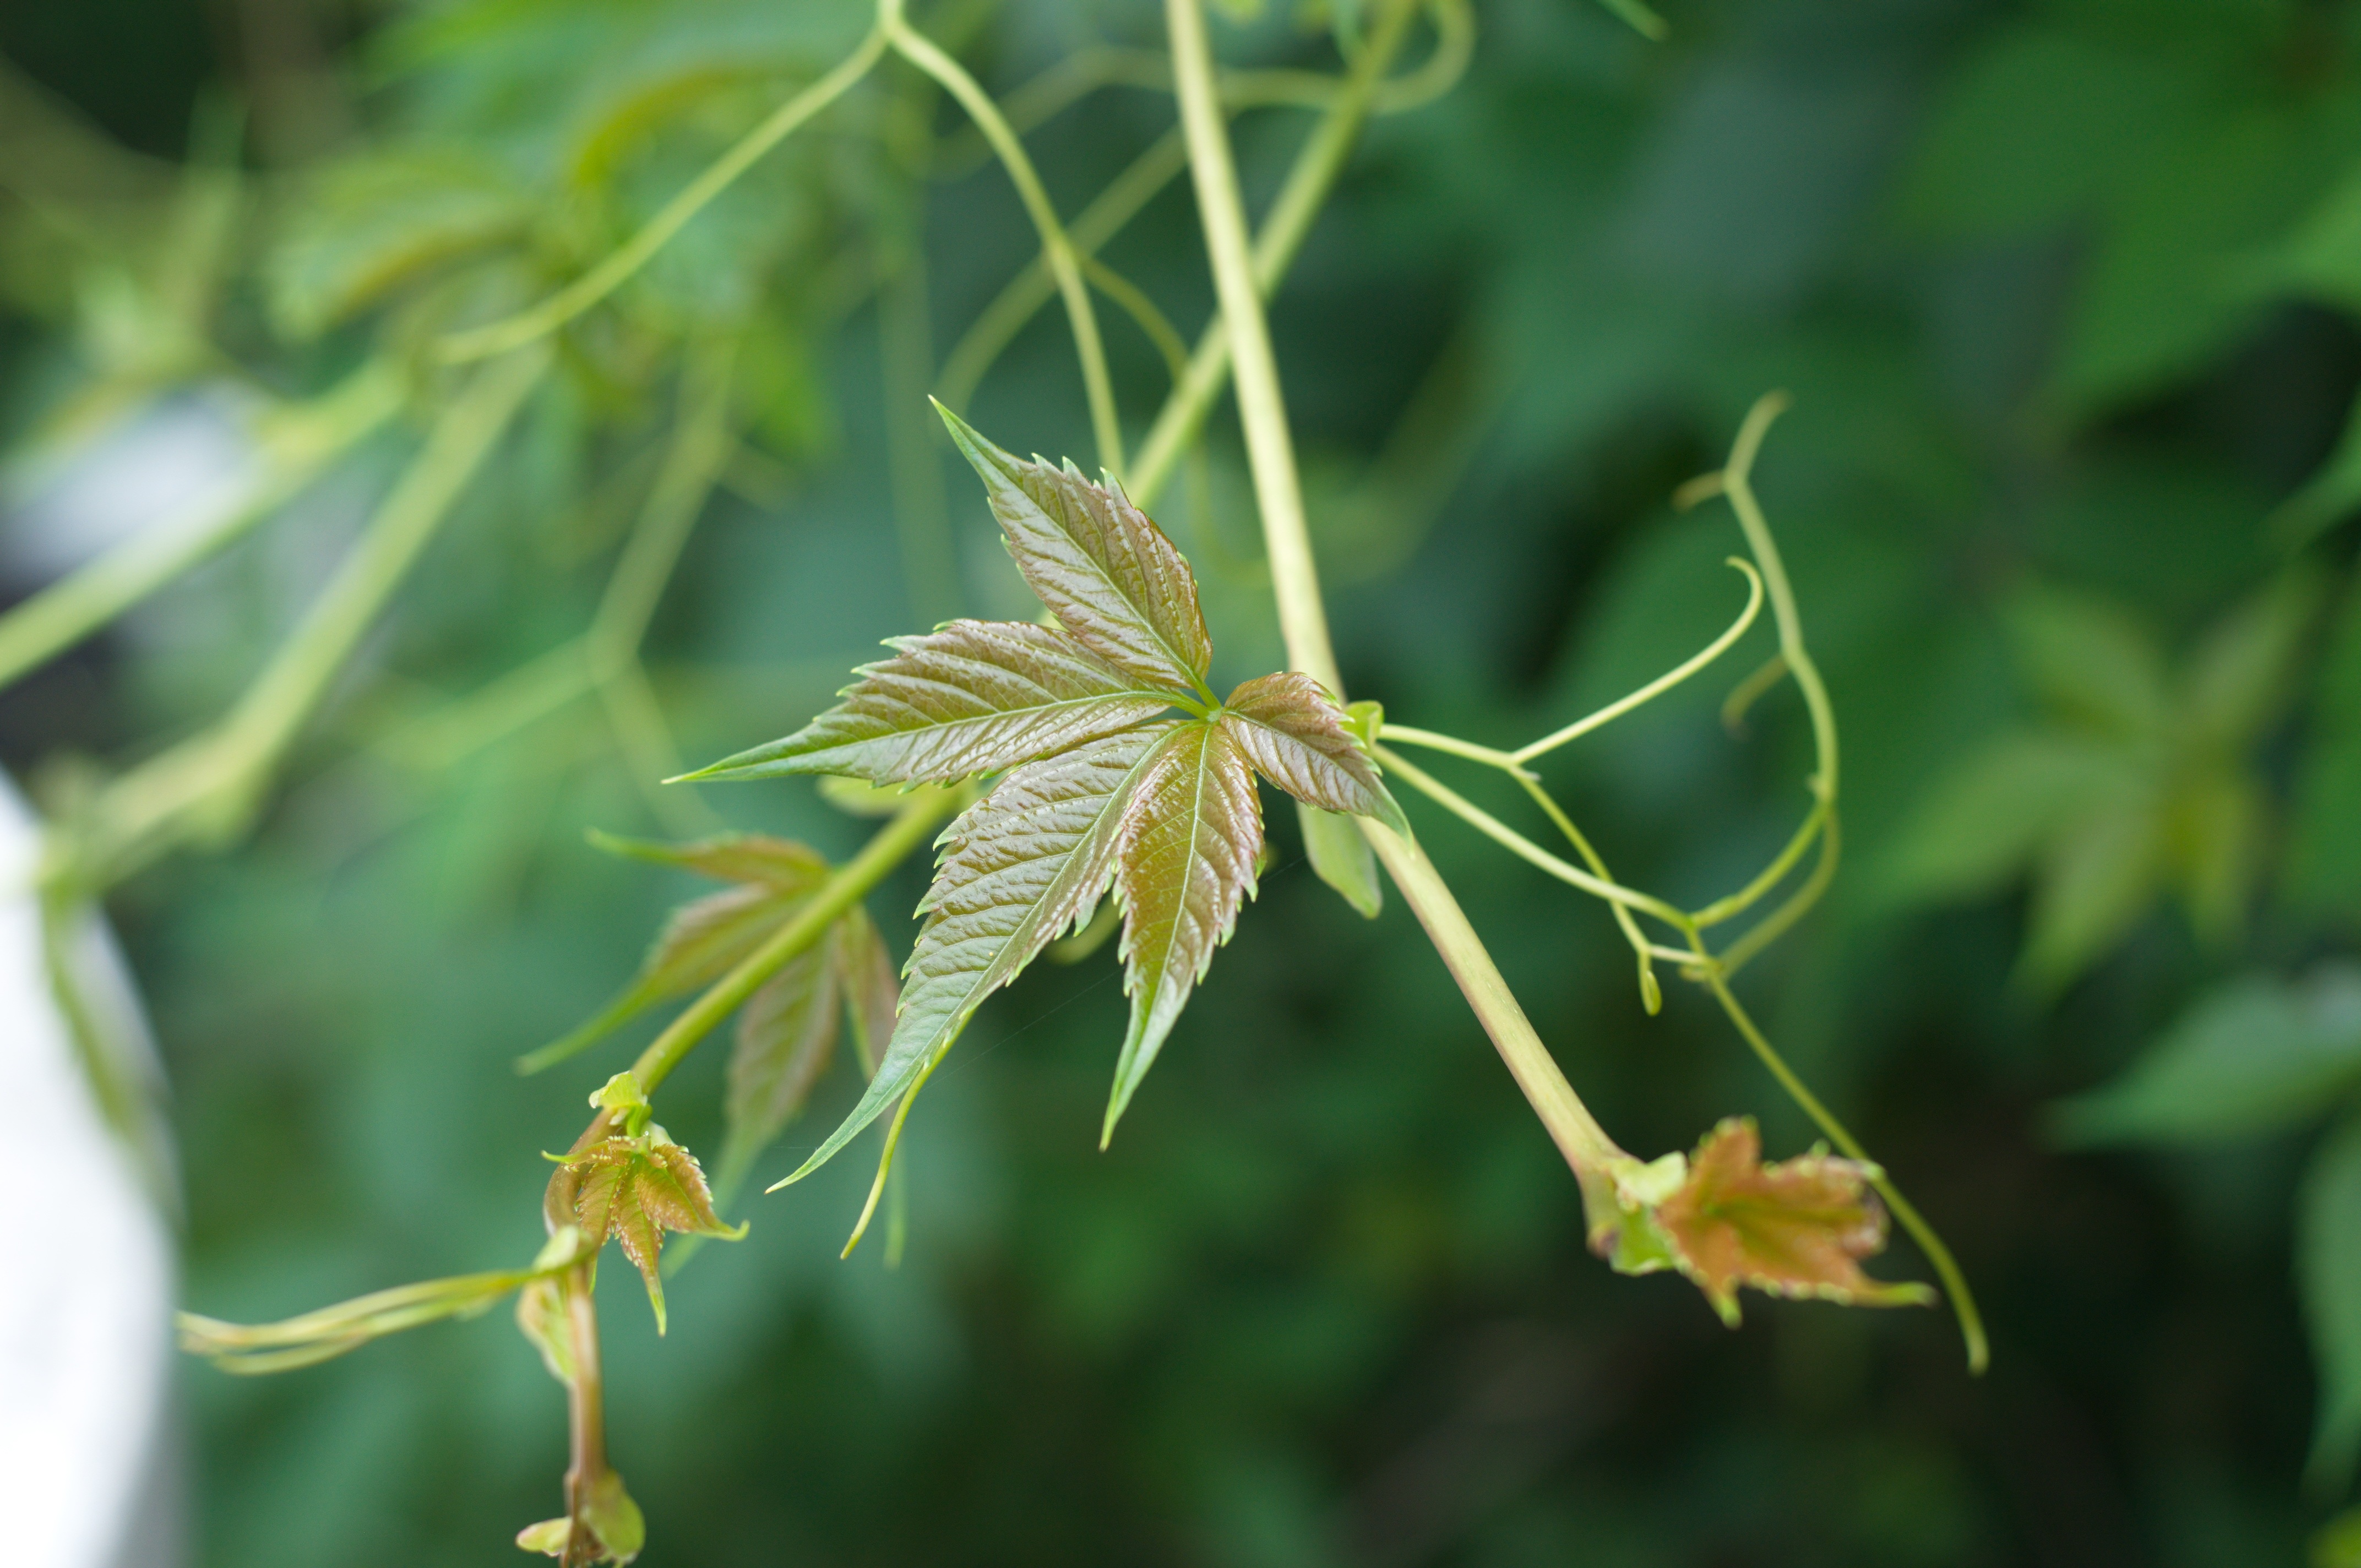
tree, nature, branch, plant, leaf, flower, green, produce, fresh, botany, closeup, flora, wildflower, sheet, leaves, focus, shrub, grapes, depth of field, macro photography, green background, flowering plant, plant stem, woody plant, land plant